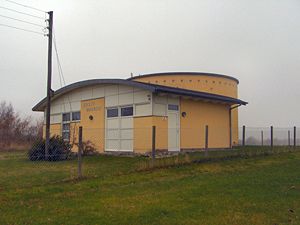
Vandværk
Jerslev Vandværk i Kalundborg Kommune
Jerslev Vandværk i Kalundborg Kommune
Et vandværk er et anlæg til vandforsyning af et antal forbrugere med drikkevand.